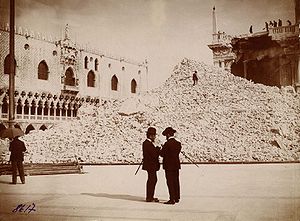
Originaltro rekonstruktion / Galleri
Originaltro rekonstruktion betegner den arkitektoniske praksis efter et kortere eller længere åremål at bygge så nøjagtige kopier som muligt af bygninger, der er fuldstændigt eller næsten fuldstændigt ødelagt gennem krig, naturkatastrofer, sammenstyrtninger eller – eventuelt politisk motiverede – nedrivninger. Originaltro rekonstruktion har været udbredt i mange europæiske lande siden begyndelsen af 1900-tallet og foretages sædvanligvis, hvis den pågældende bygning har været central og identitetsskabende for stedet. Fremgangsmåden kræver et stort kendskab til den ødelagte bygning.